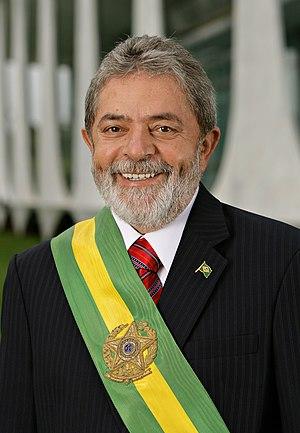
Luiz Inácio Lula da Silva, Président du Brésil. Italiano: Luiz Inácio Lula da Silva, Presidente del Brasile.